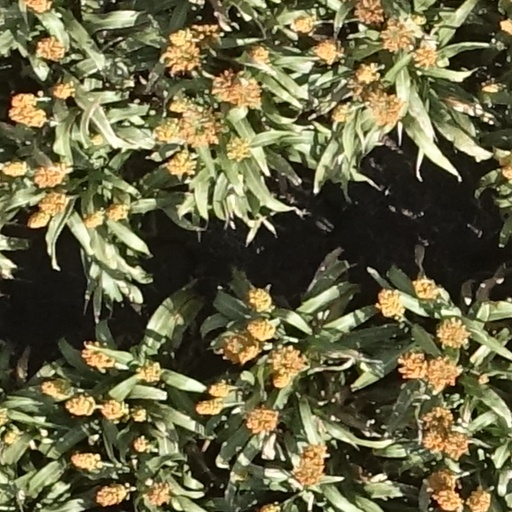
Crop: sorghum